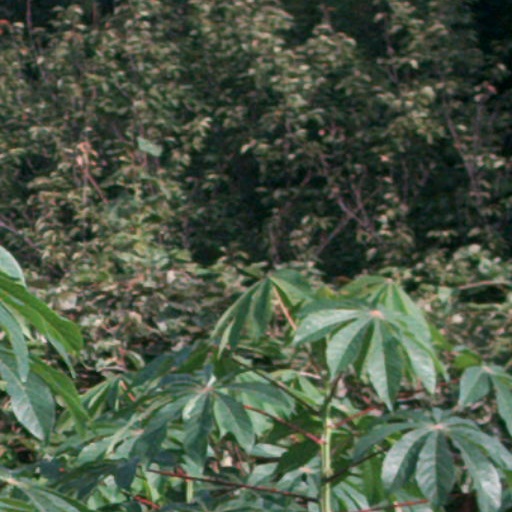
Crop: cassava